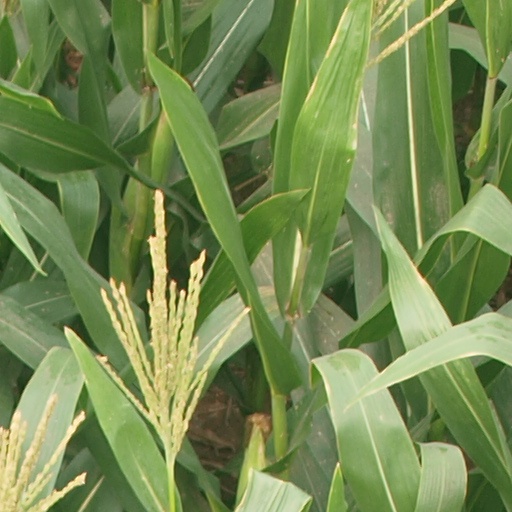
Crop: maize; corn